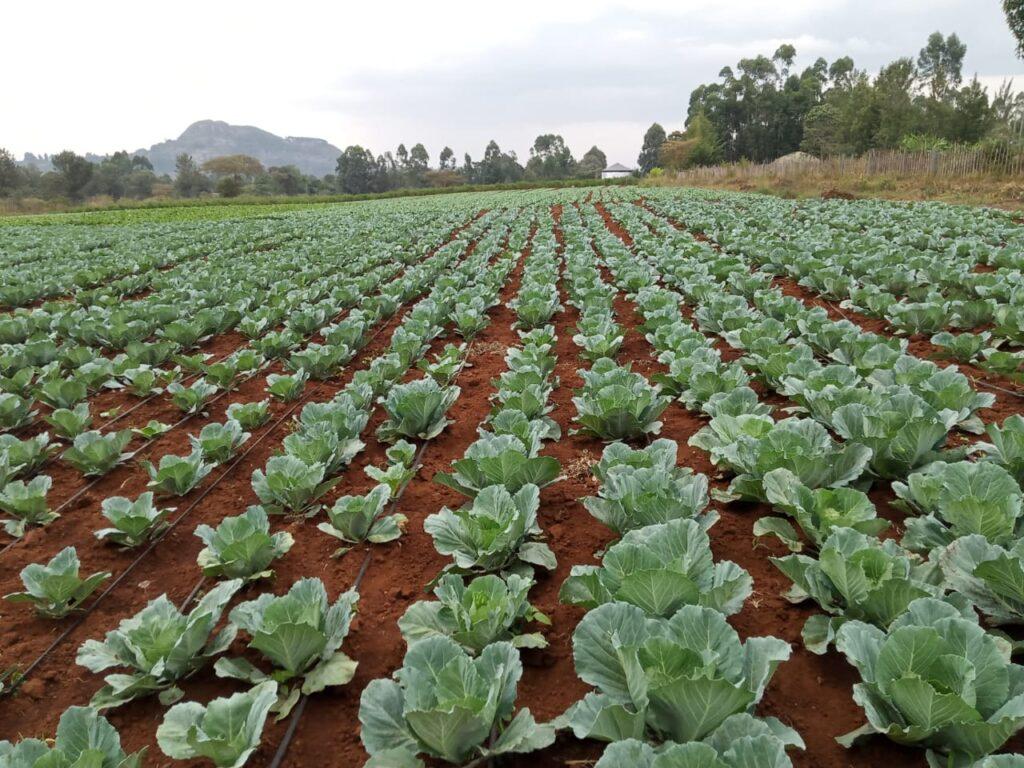
Shamba kubwa la mboga ambayo imejaa mimea ya kabeji iliyopandwa kwa mistari mirefu.Udongo una rangi ya kahawia.Kuna milima na miti ambayo inaonekana kwa umbali.Mimea inaonekana imetunzwa vizuri.Inawezekana kuna mfumo wa umwagiliaji kwa matone.